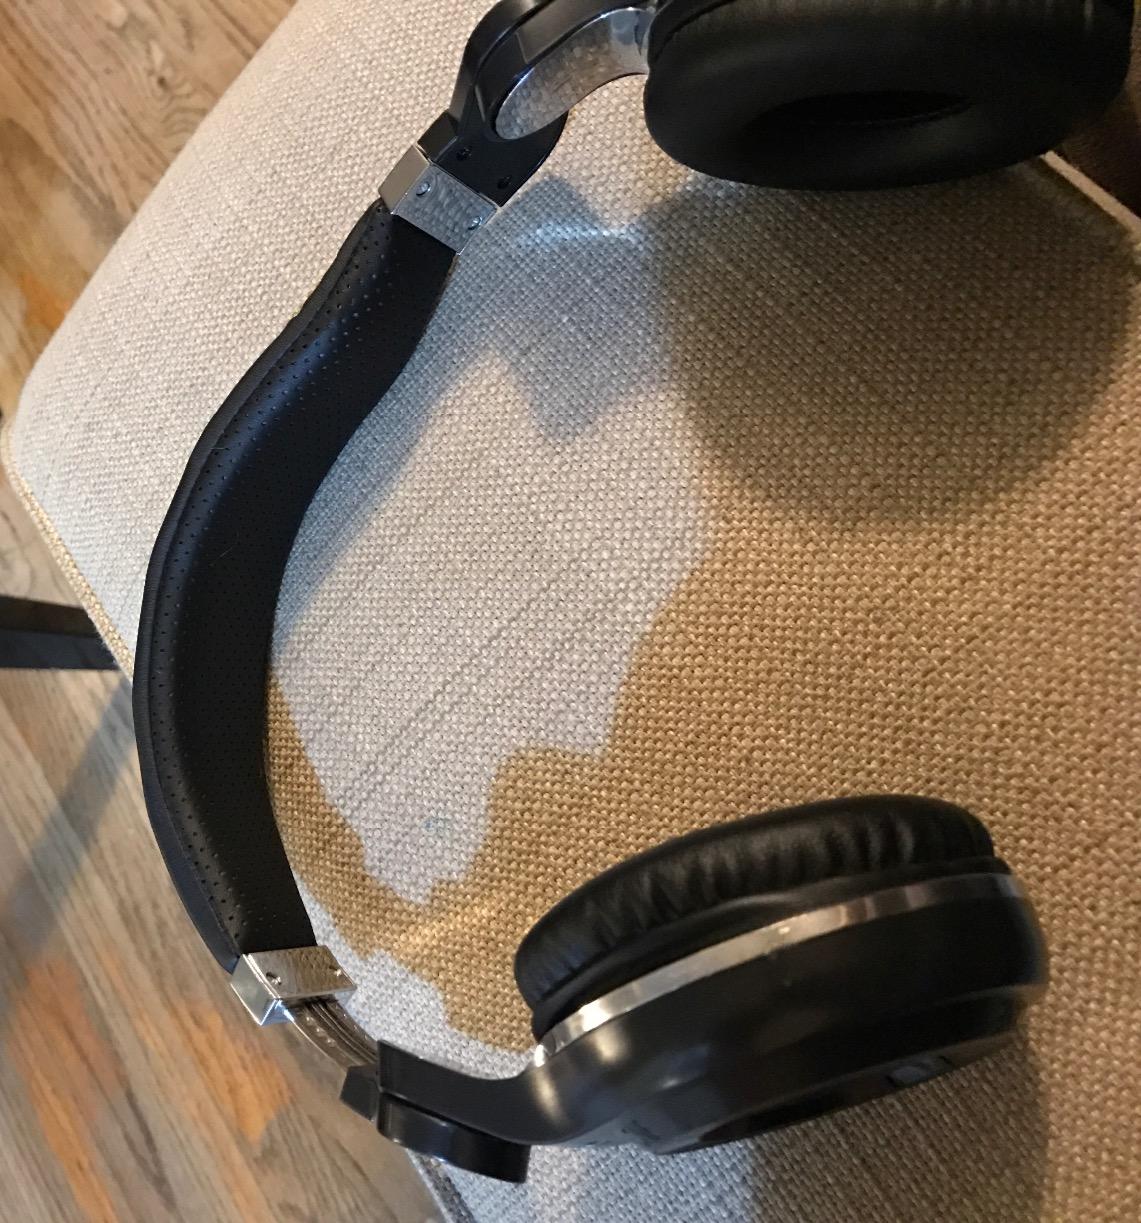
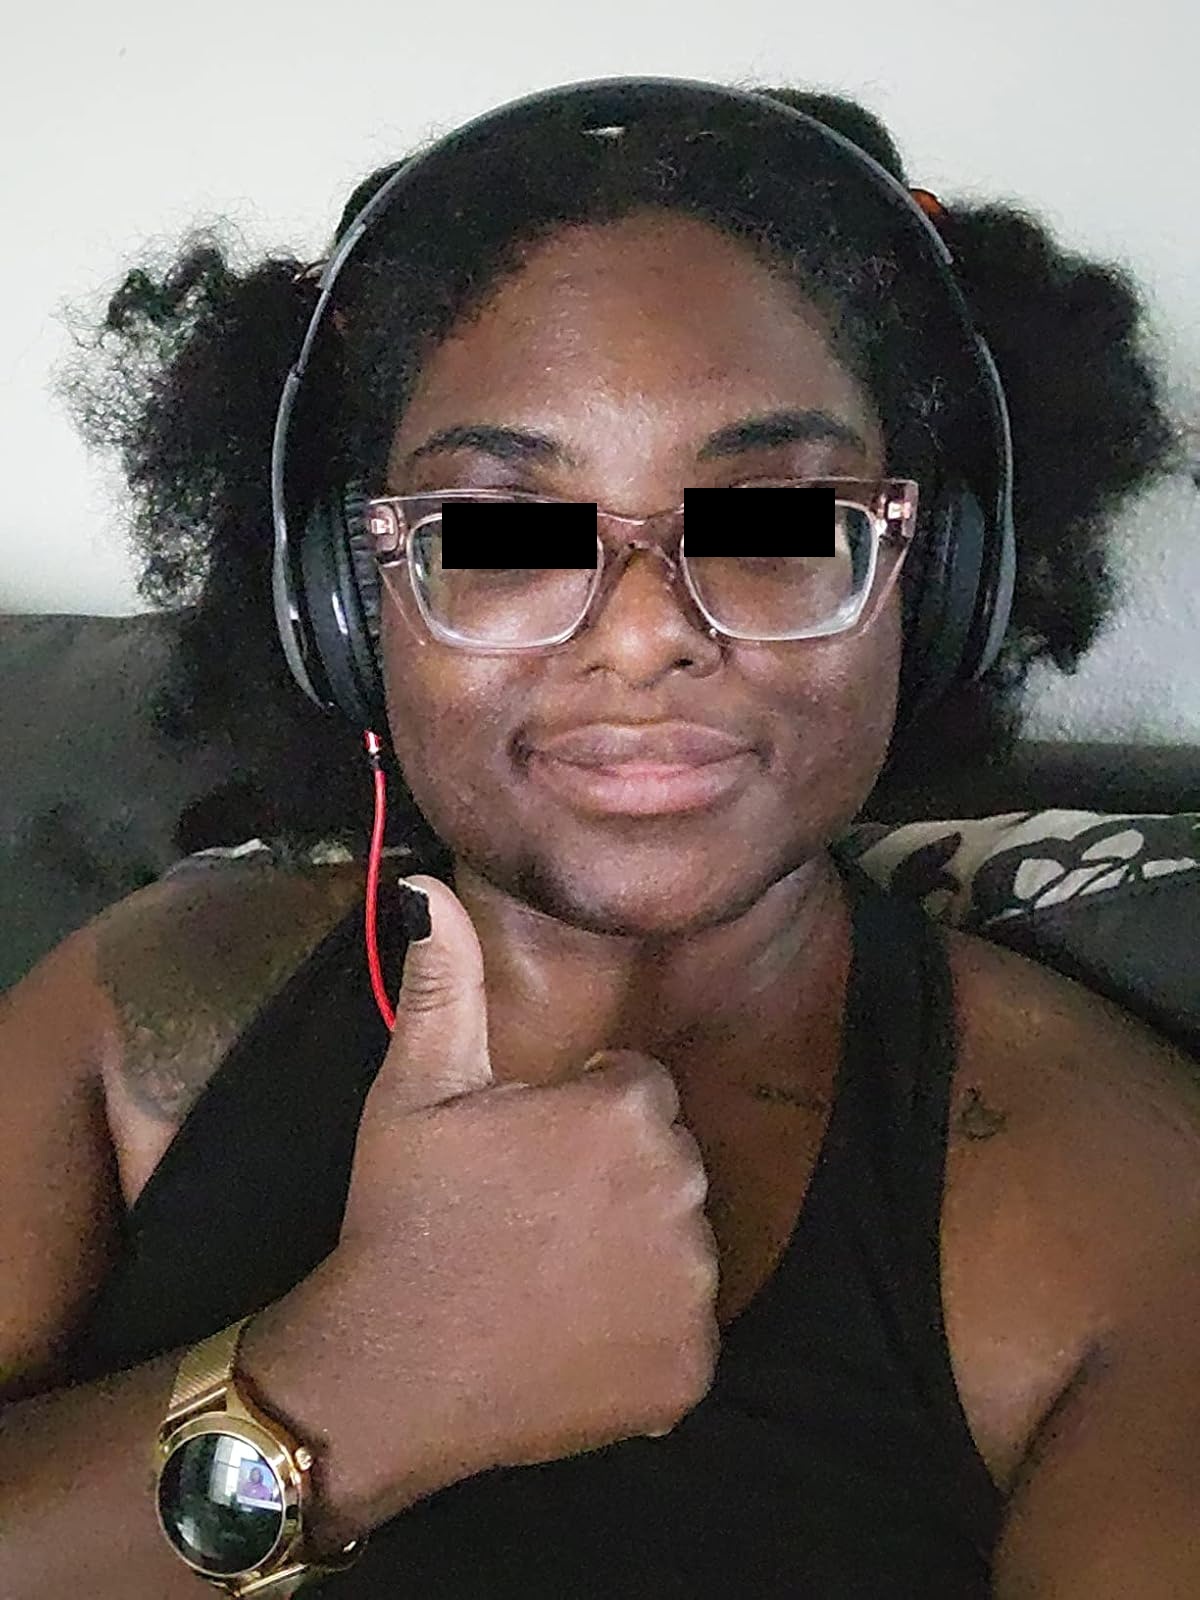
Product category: headphones
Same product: no